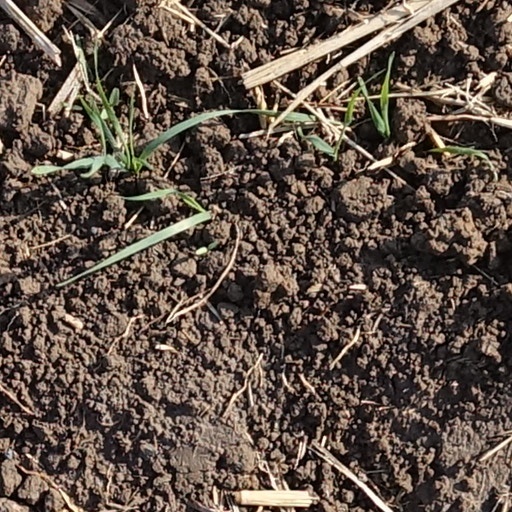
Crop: wheat